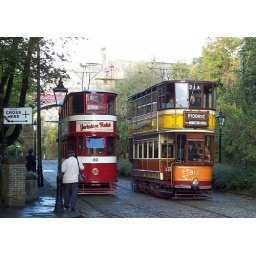
Trams passing in road below bridge